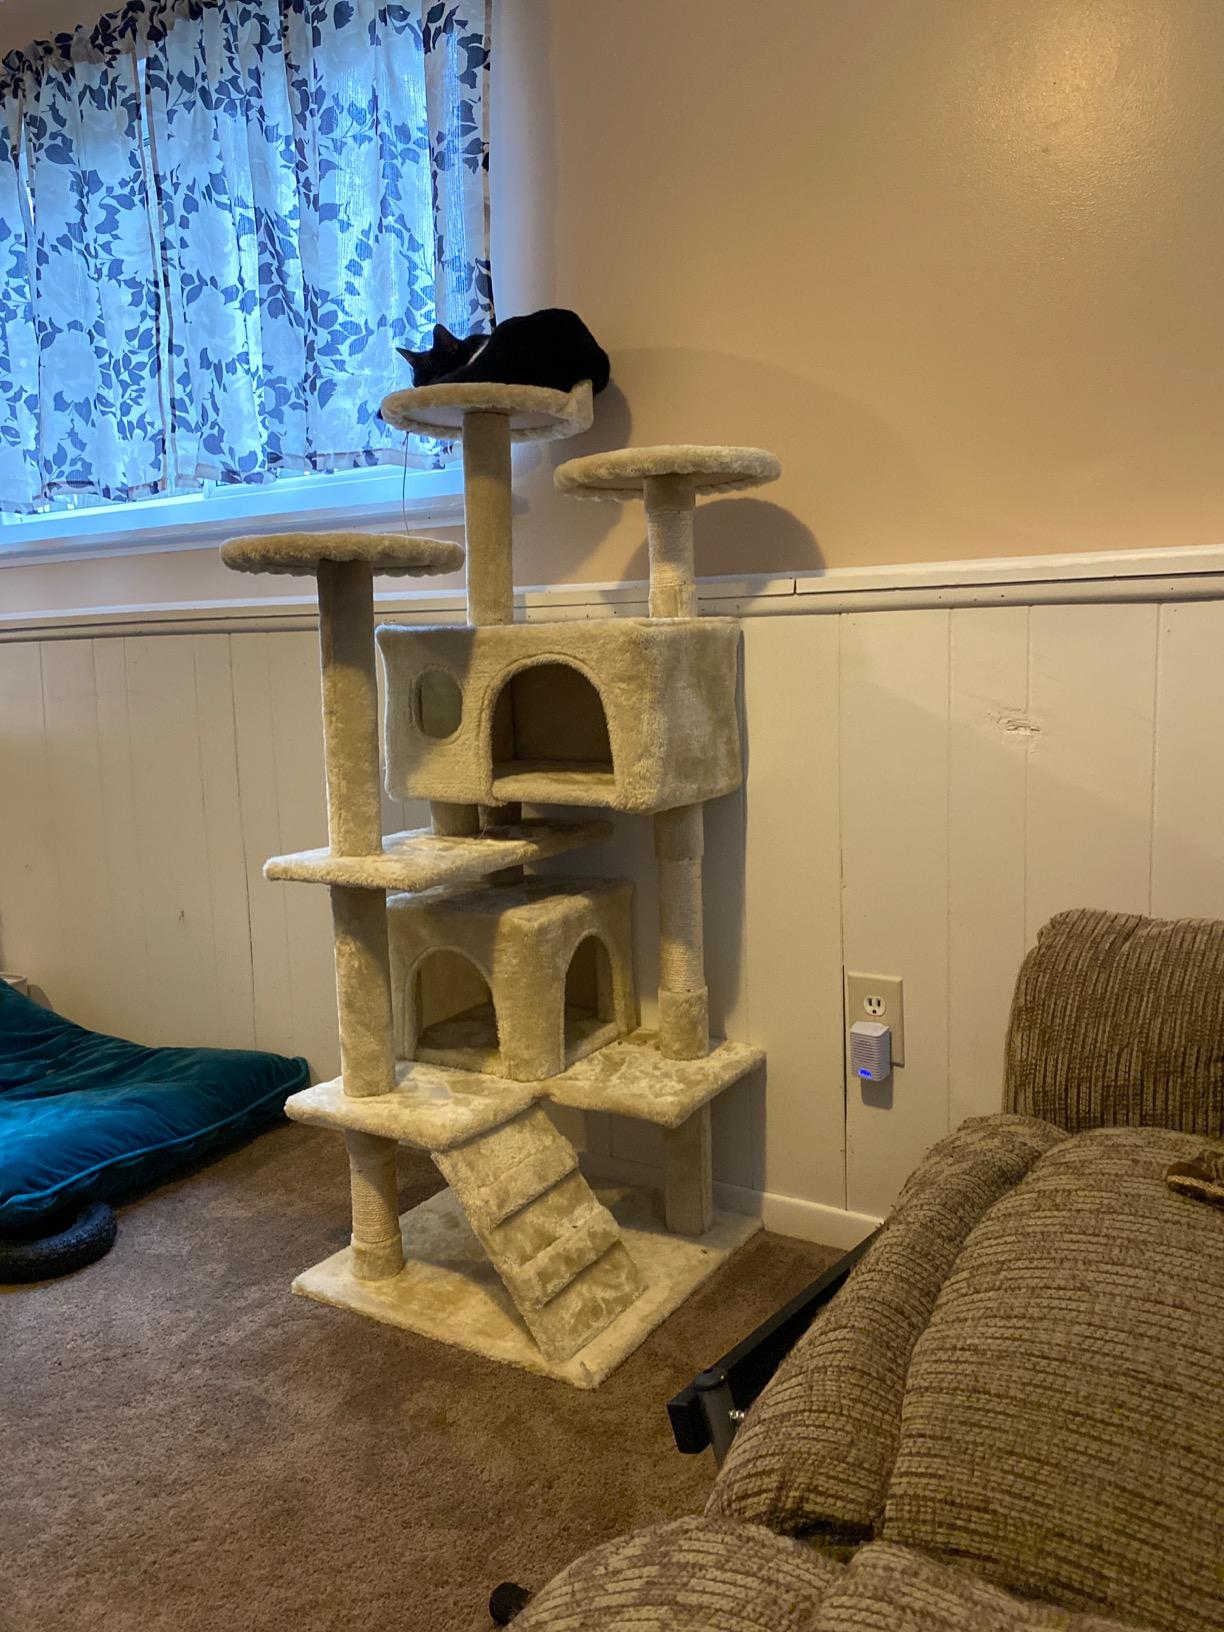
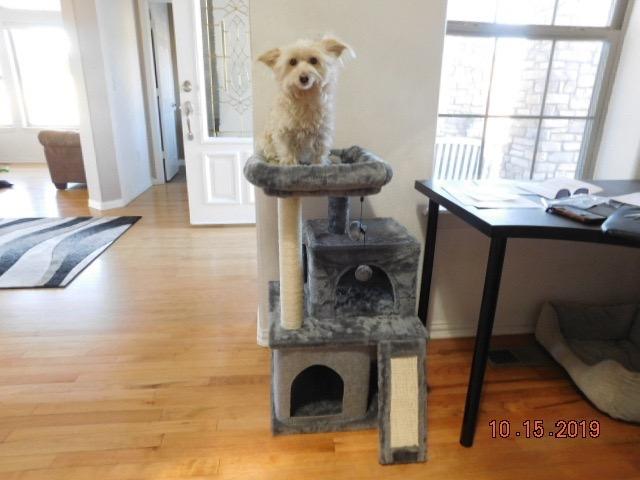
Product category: items_cat tree
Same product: no